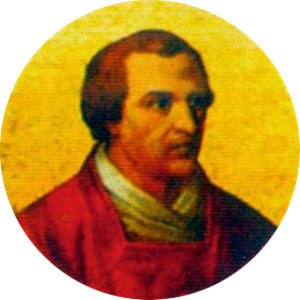
Paverækken / 1. årtusinde / 10. århundrede
Dette er en liste over paver, den romersk-katolske kirkes overhoved. Paverækken strækker sig tilbage til apostlen Peter.